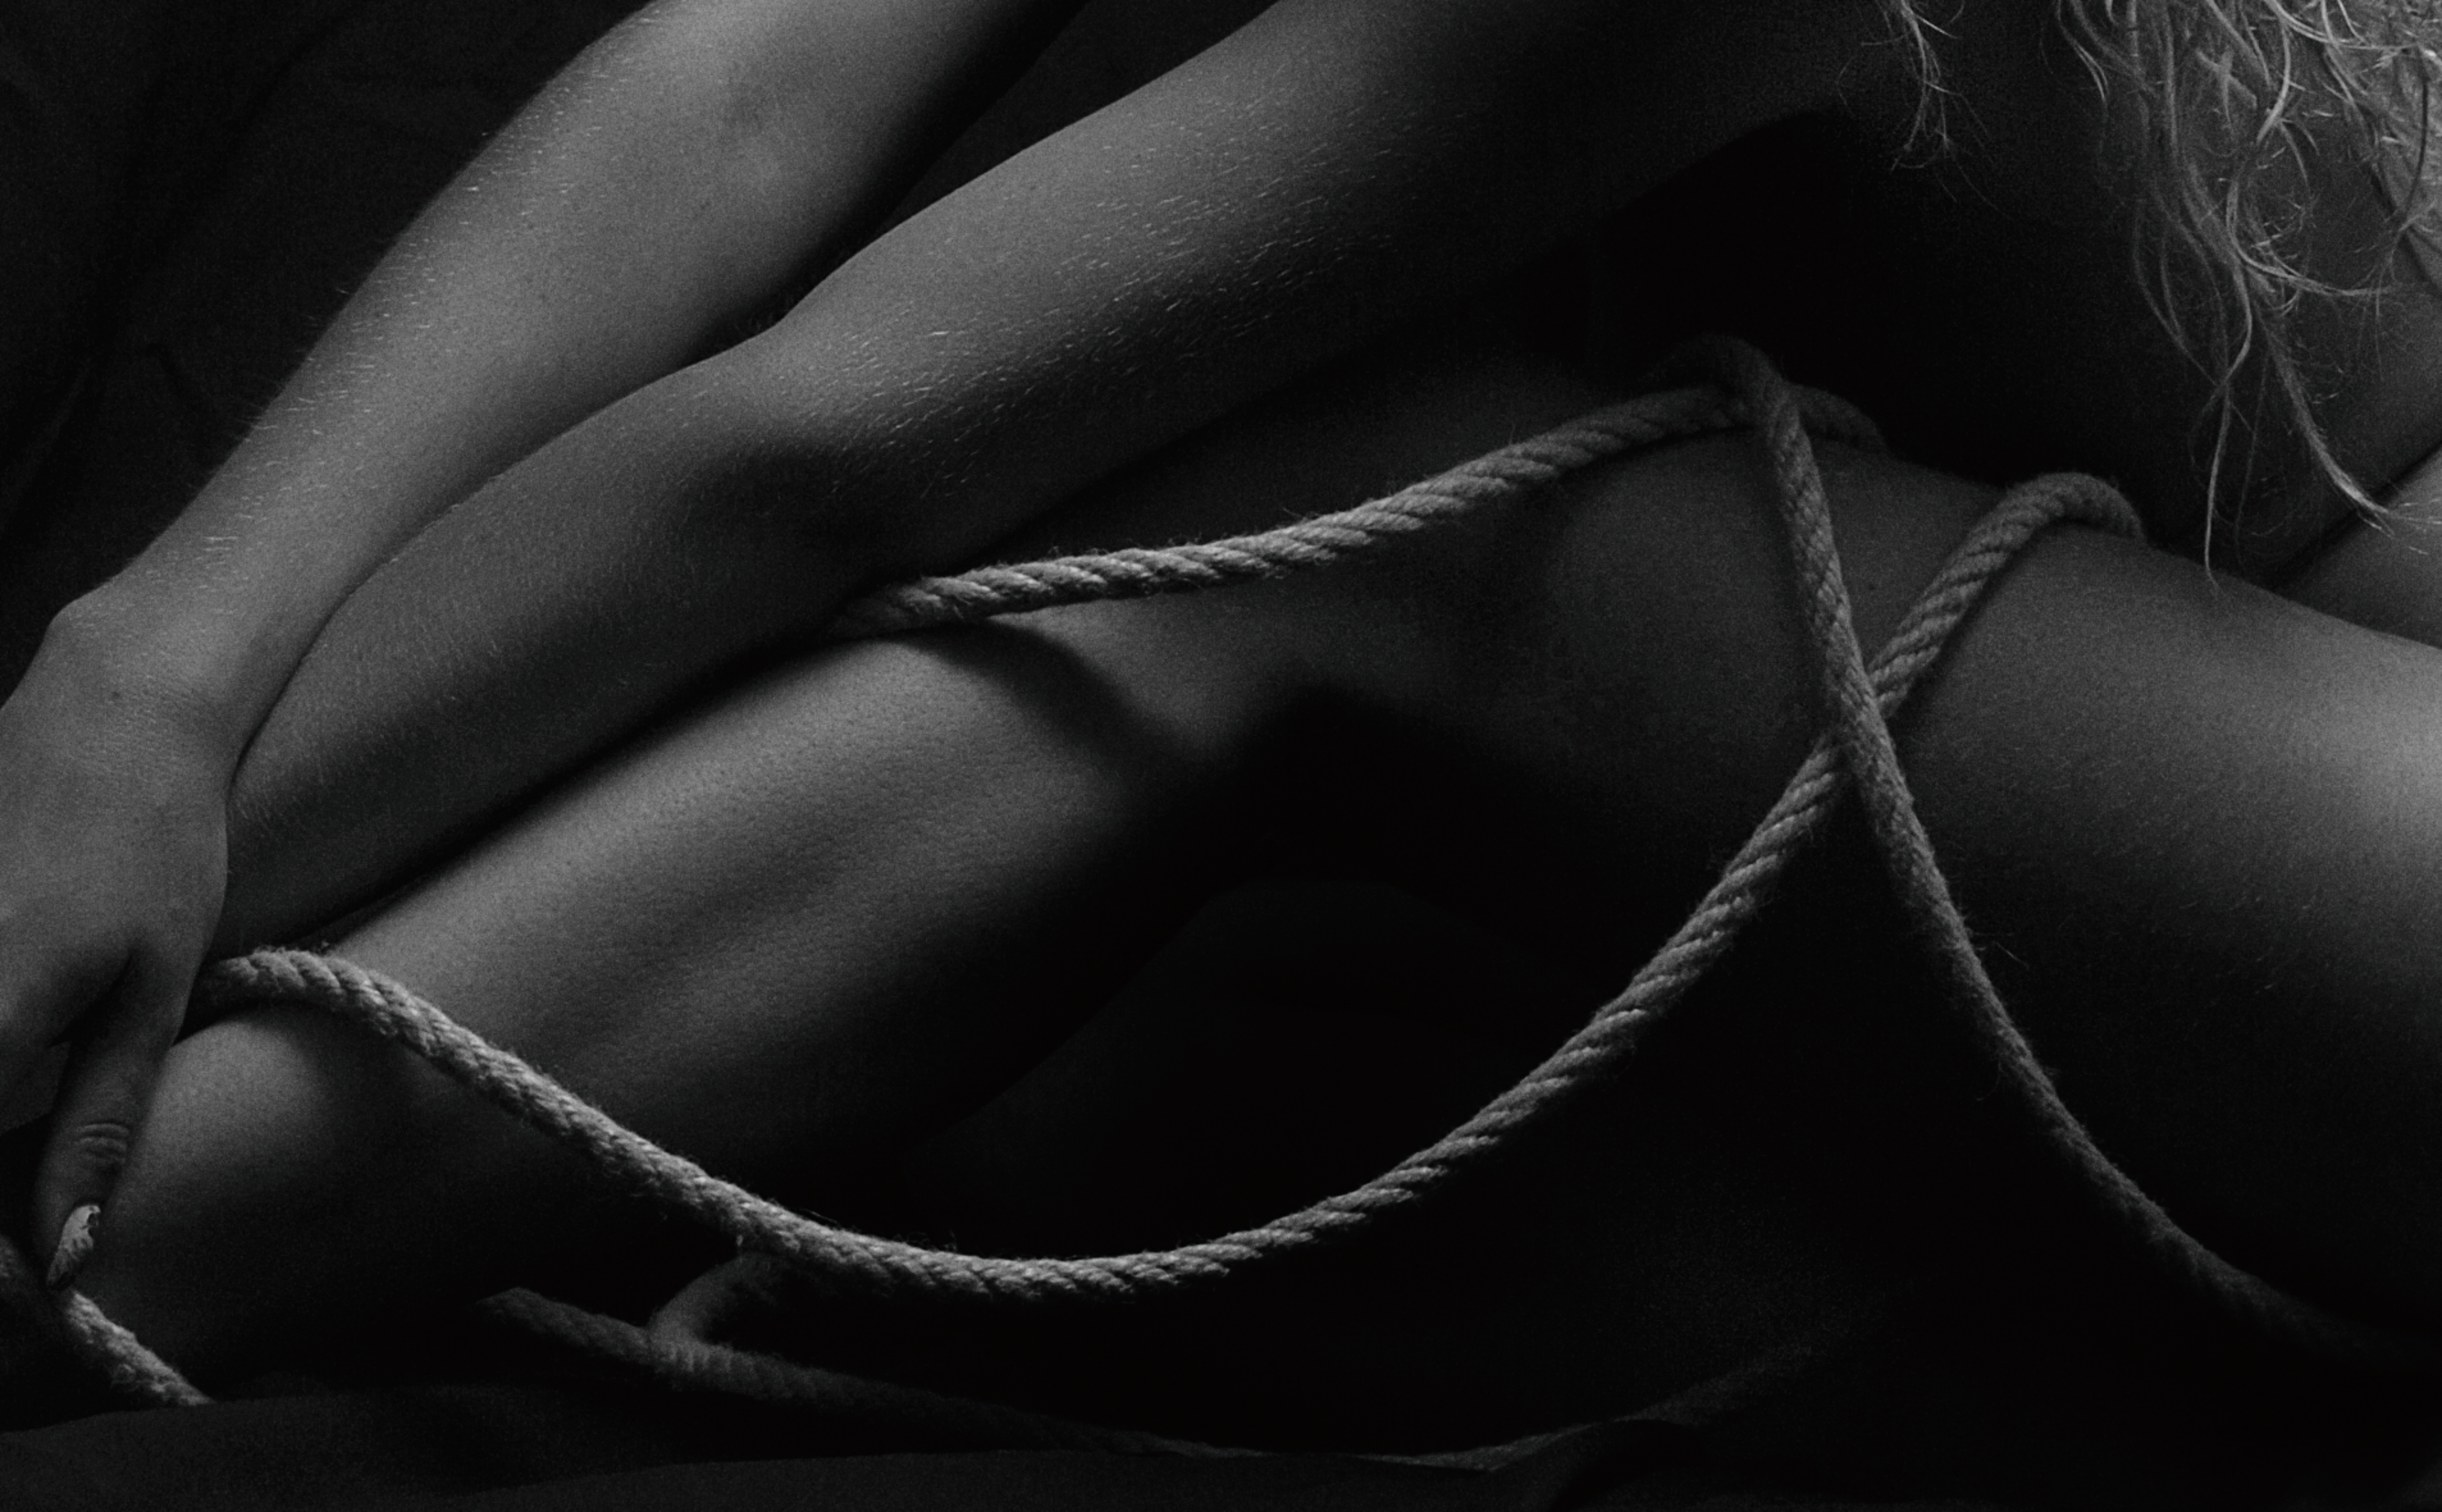
portrait, girl, body, retro, face, beautiful, look, studio, monochrome, donate, joint, shoe, shoulder, leg, muscle, black, neck, textile, black and white, grey, thigh, style, flash photography, chest, monochrome photography, undergarment, waist, pattern, human leg, close up, darkness, swimwear, electric blue, fashion accessory, leather, flesh, knee, still life photography, stock photography, foot, back, abdomen, ankle, denim, lingerie